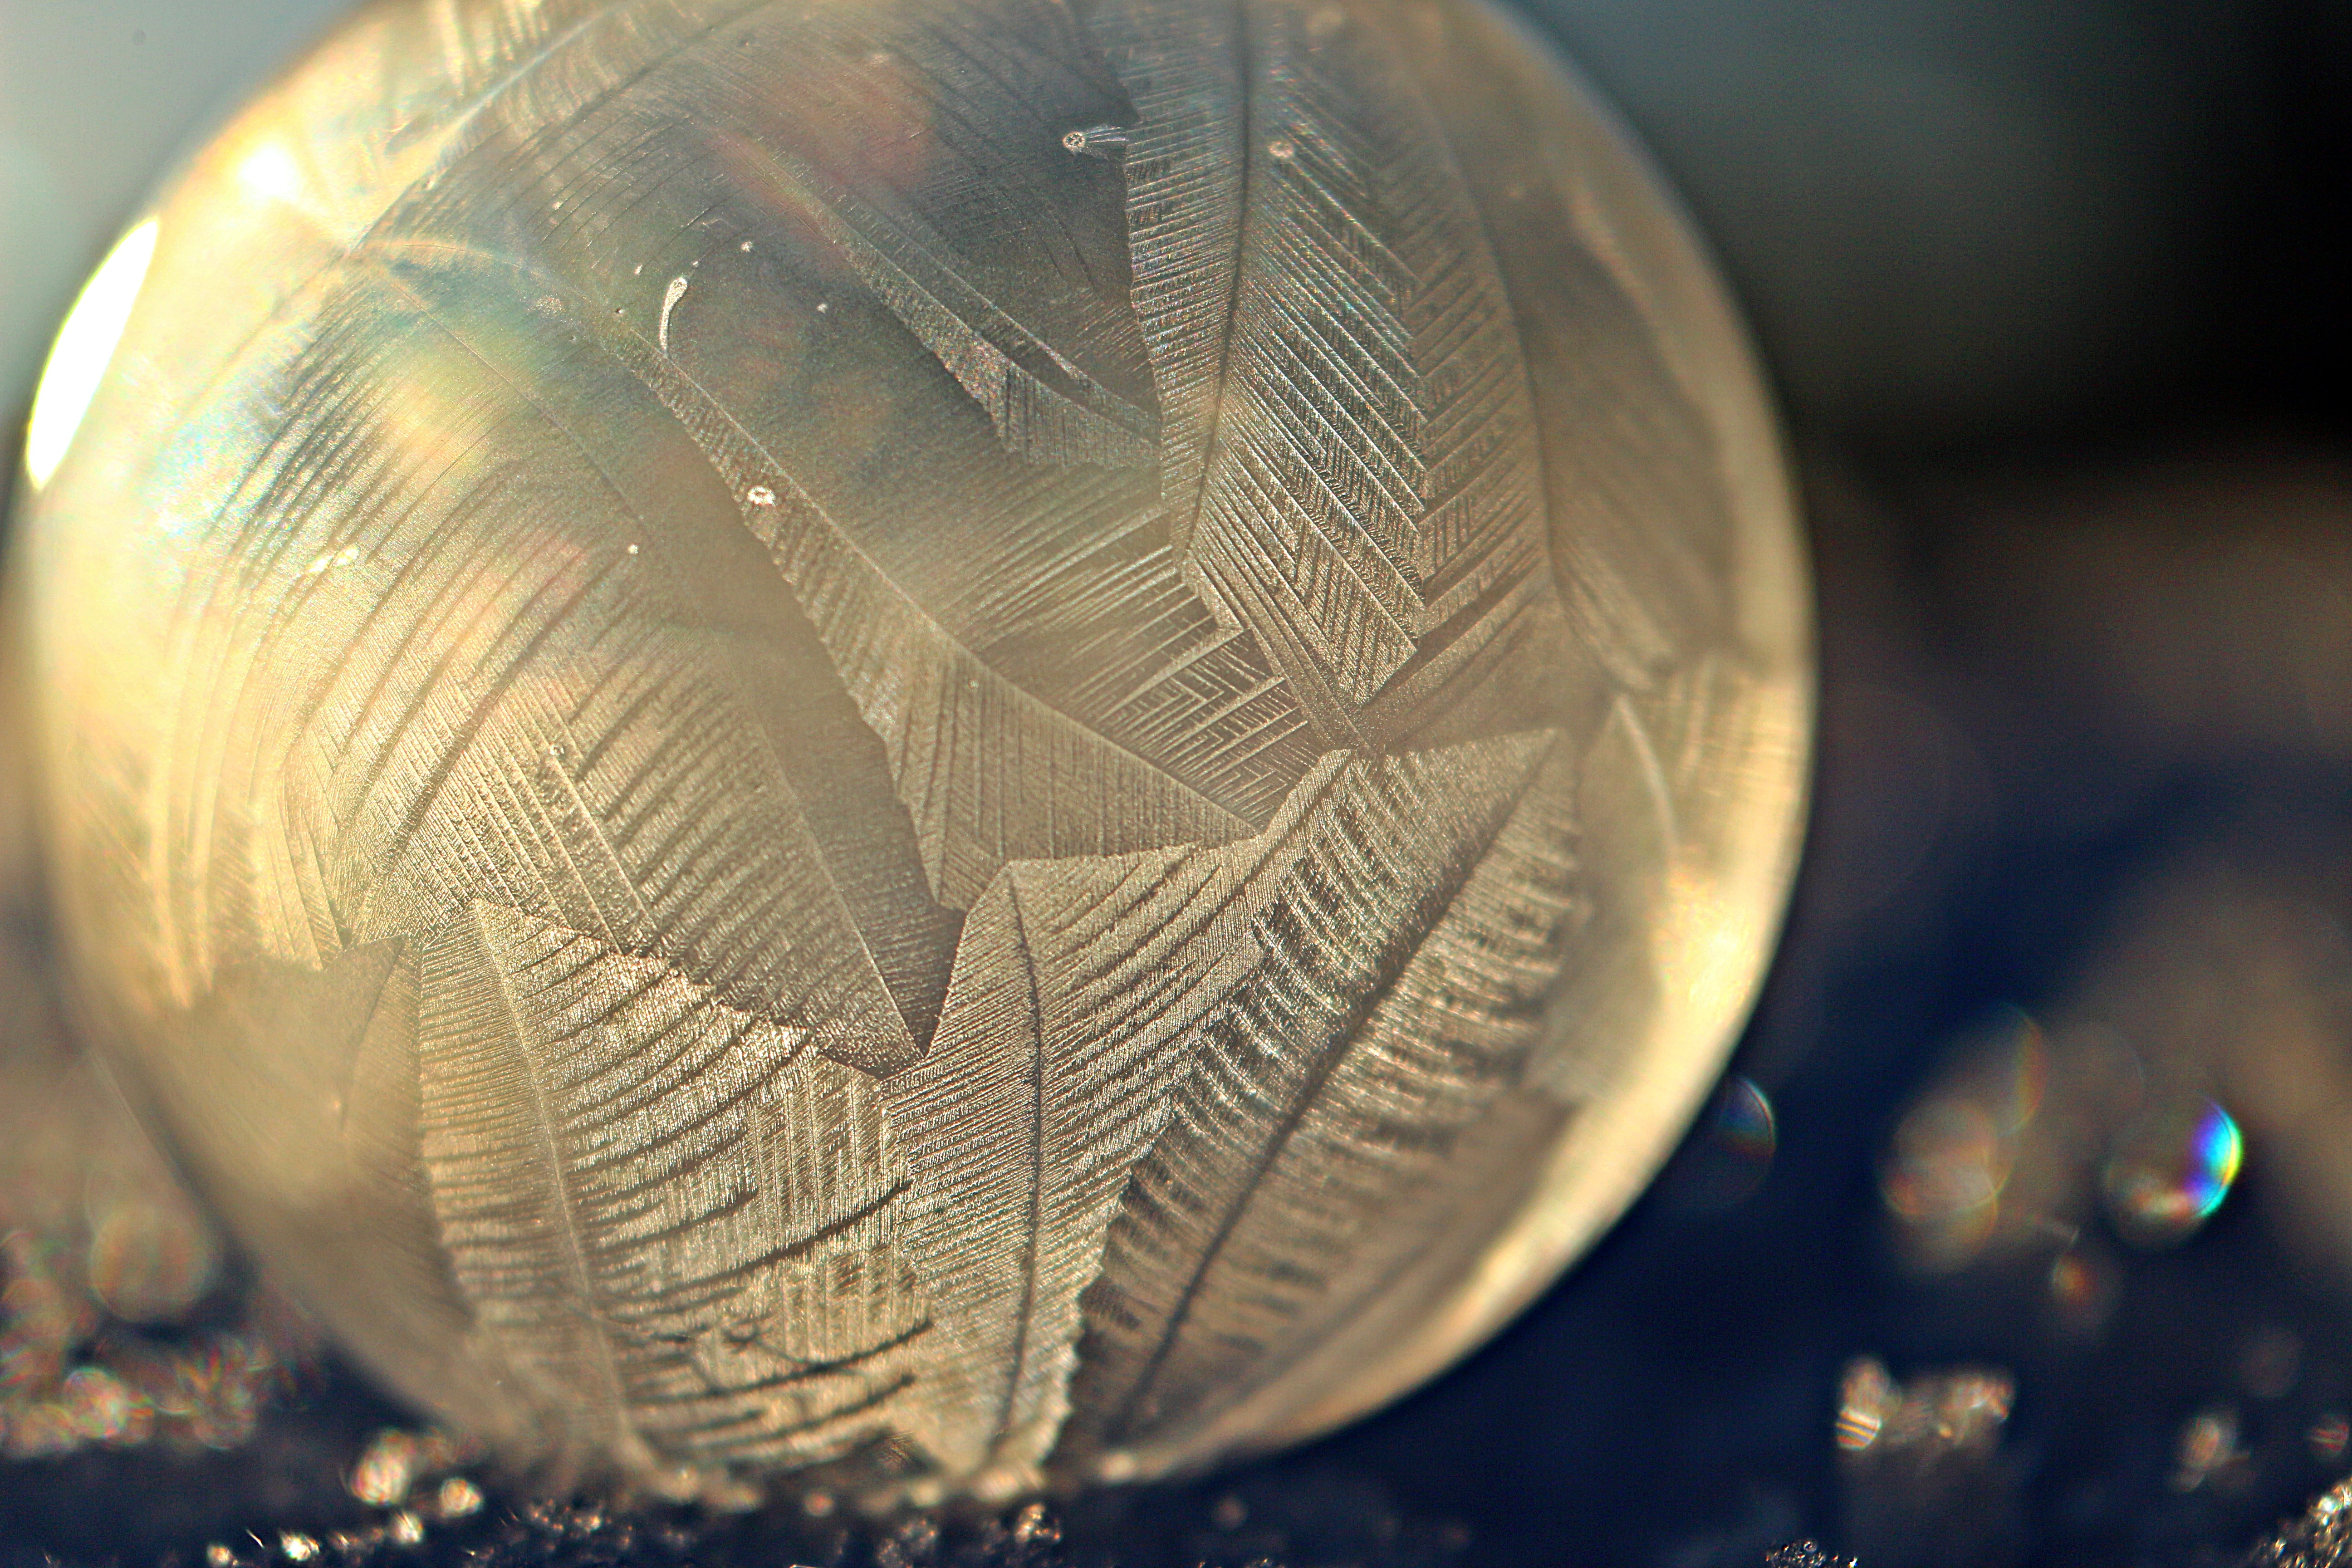
nature, cold, winter, light, photography, leaf, frost, ice, reflection, circle, close up, eye, sphere, soap bubble, shape, wintry, macro photography, eiskristalle, frost blister